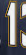
Number: 1